Kent–Valentine House

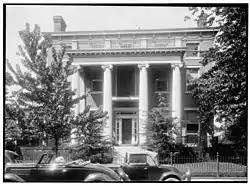

The Kent–Valentine House is a historic home in Richmond, Virginia. It was built in 1845 from plans by Isaiah Rogers of Boston. It is a three-story, five-bay, stuccoed brick mansion with a